Pauline Chase

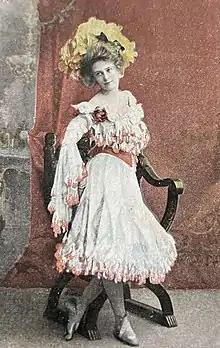
Pauline Chase c. 1906

She returned to London with Frohman in 1903 to appear in "The School Girls" at the Prince of Wales theatre and would remain in England for the next few years appearing in numerous productions and building upon her acting reputation. In December 1904 she was an original cast member (as the first twin) in the first ever production of J.M. Barrie's perennial favourite "Peter Pan" (with Nina Boucicault in the title role) at the Duke of York's Theatre. In 1905, whilst playing 'Columbine' in another Barrie play, "Pantaloon", she twice performed before the King and Queen in that role at Windsor and Sandringham and was singled out for special praise and the reward of a present from their Majesties.